Evanescence

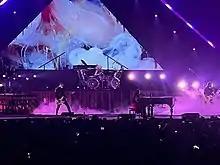
Evanescence performing live at the DCU Center in Worcester, Massachusetts, on January 20, 2022

On April 27, 2015, it was announced that the band would perform at Japan's Ozzfest on November 21, 2015, as the second headline act. On August 7, 2015, Lee announced that long-time guitarist Terry Balsamo had departed the band. His position was filled by German guitarist Jen Majura, who was recommended by Testament's Alex Skolnick.